Moshe Feinstein

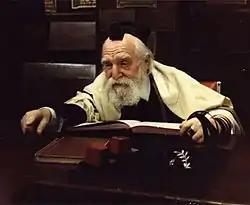
Reb Moshe Feinstein at his desk in the bais medrash of Mesivtha Tifereth Jerusalem.

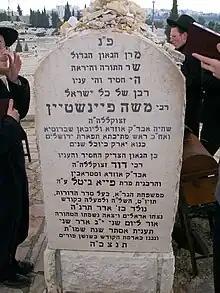
Moshe Feinstein's grave

Moshe Feinstein (Lithuanian pronunciation: "Moishe Fainshtein"; ; March 3, 1895 – March 23, 1986) was a Russian-born American Orthodox Jewish rabbi, scholar, and "posek" (authority on "halakha"—Jewish law). He has been called the most famous Orthodox Jewish legal authority of the twentieth century and his rulings are often referenced in contemporary rabbinic literature. Feinstein served as president of the Union of Orthodox Rabbis, Chairman of the Council of the Moetzes Gedolei HaTorah of the Agudath Israel of America, and head of Mesivtha Tifereth Jerusalem in New York.